Europasaurus

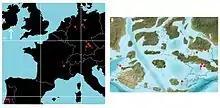
Late Jurassic terrestrial localities in Europe. '7' indicates the Langenberg Quarry

The Langenberg locality in Germany, from the early Oxfordian to late Kimmeridgian, displays the variety of plant and animal life from an island ecosystem from the late Jurassic. During the Kimmeridgian the locality would have been marine, being located between the Rhenisch, Bohemian, and London-Brabant Massifs. This does not indicate that the taxa present were marine, as the animals and plants may have been deposited allochthonously (albeit only by a short distance) from the surrounding islands. The sediments to show that there was an occasional influx of fresh or brackish water, and the fossils preserved display that. There are large numbers of marine bivalve fossils, as well as echinoderms and microfossils present in the limestone of the quarry, although many of the animals and plants were terrestrial.